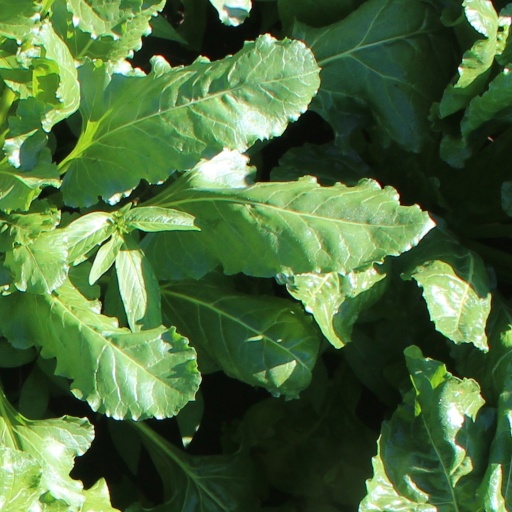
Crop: sugar beet